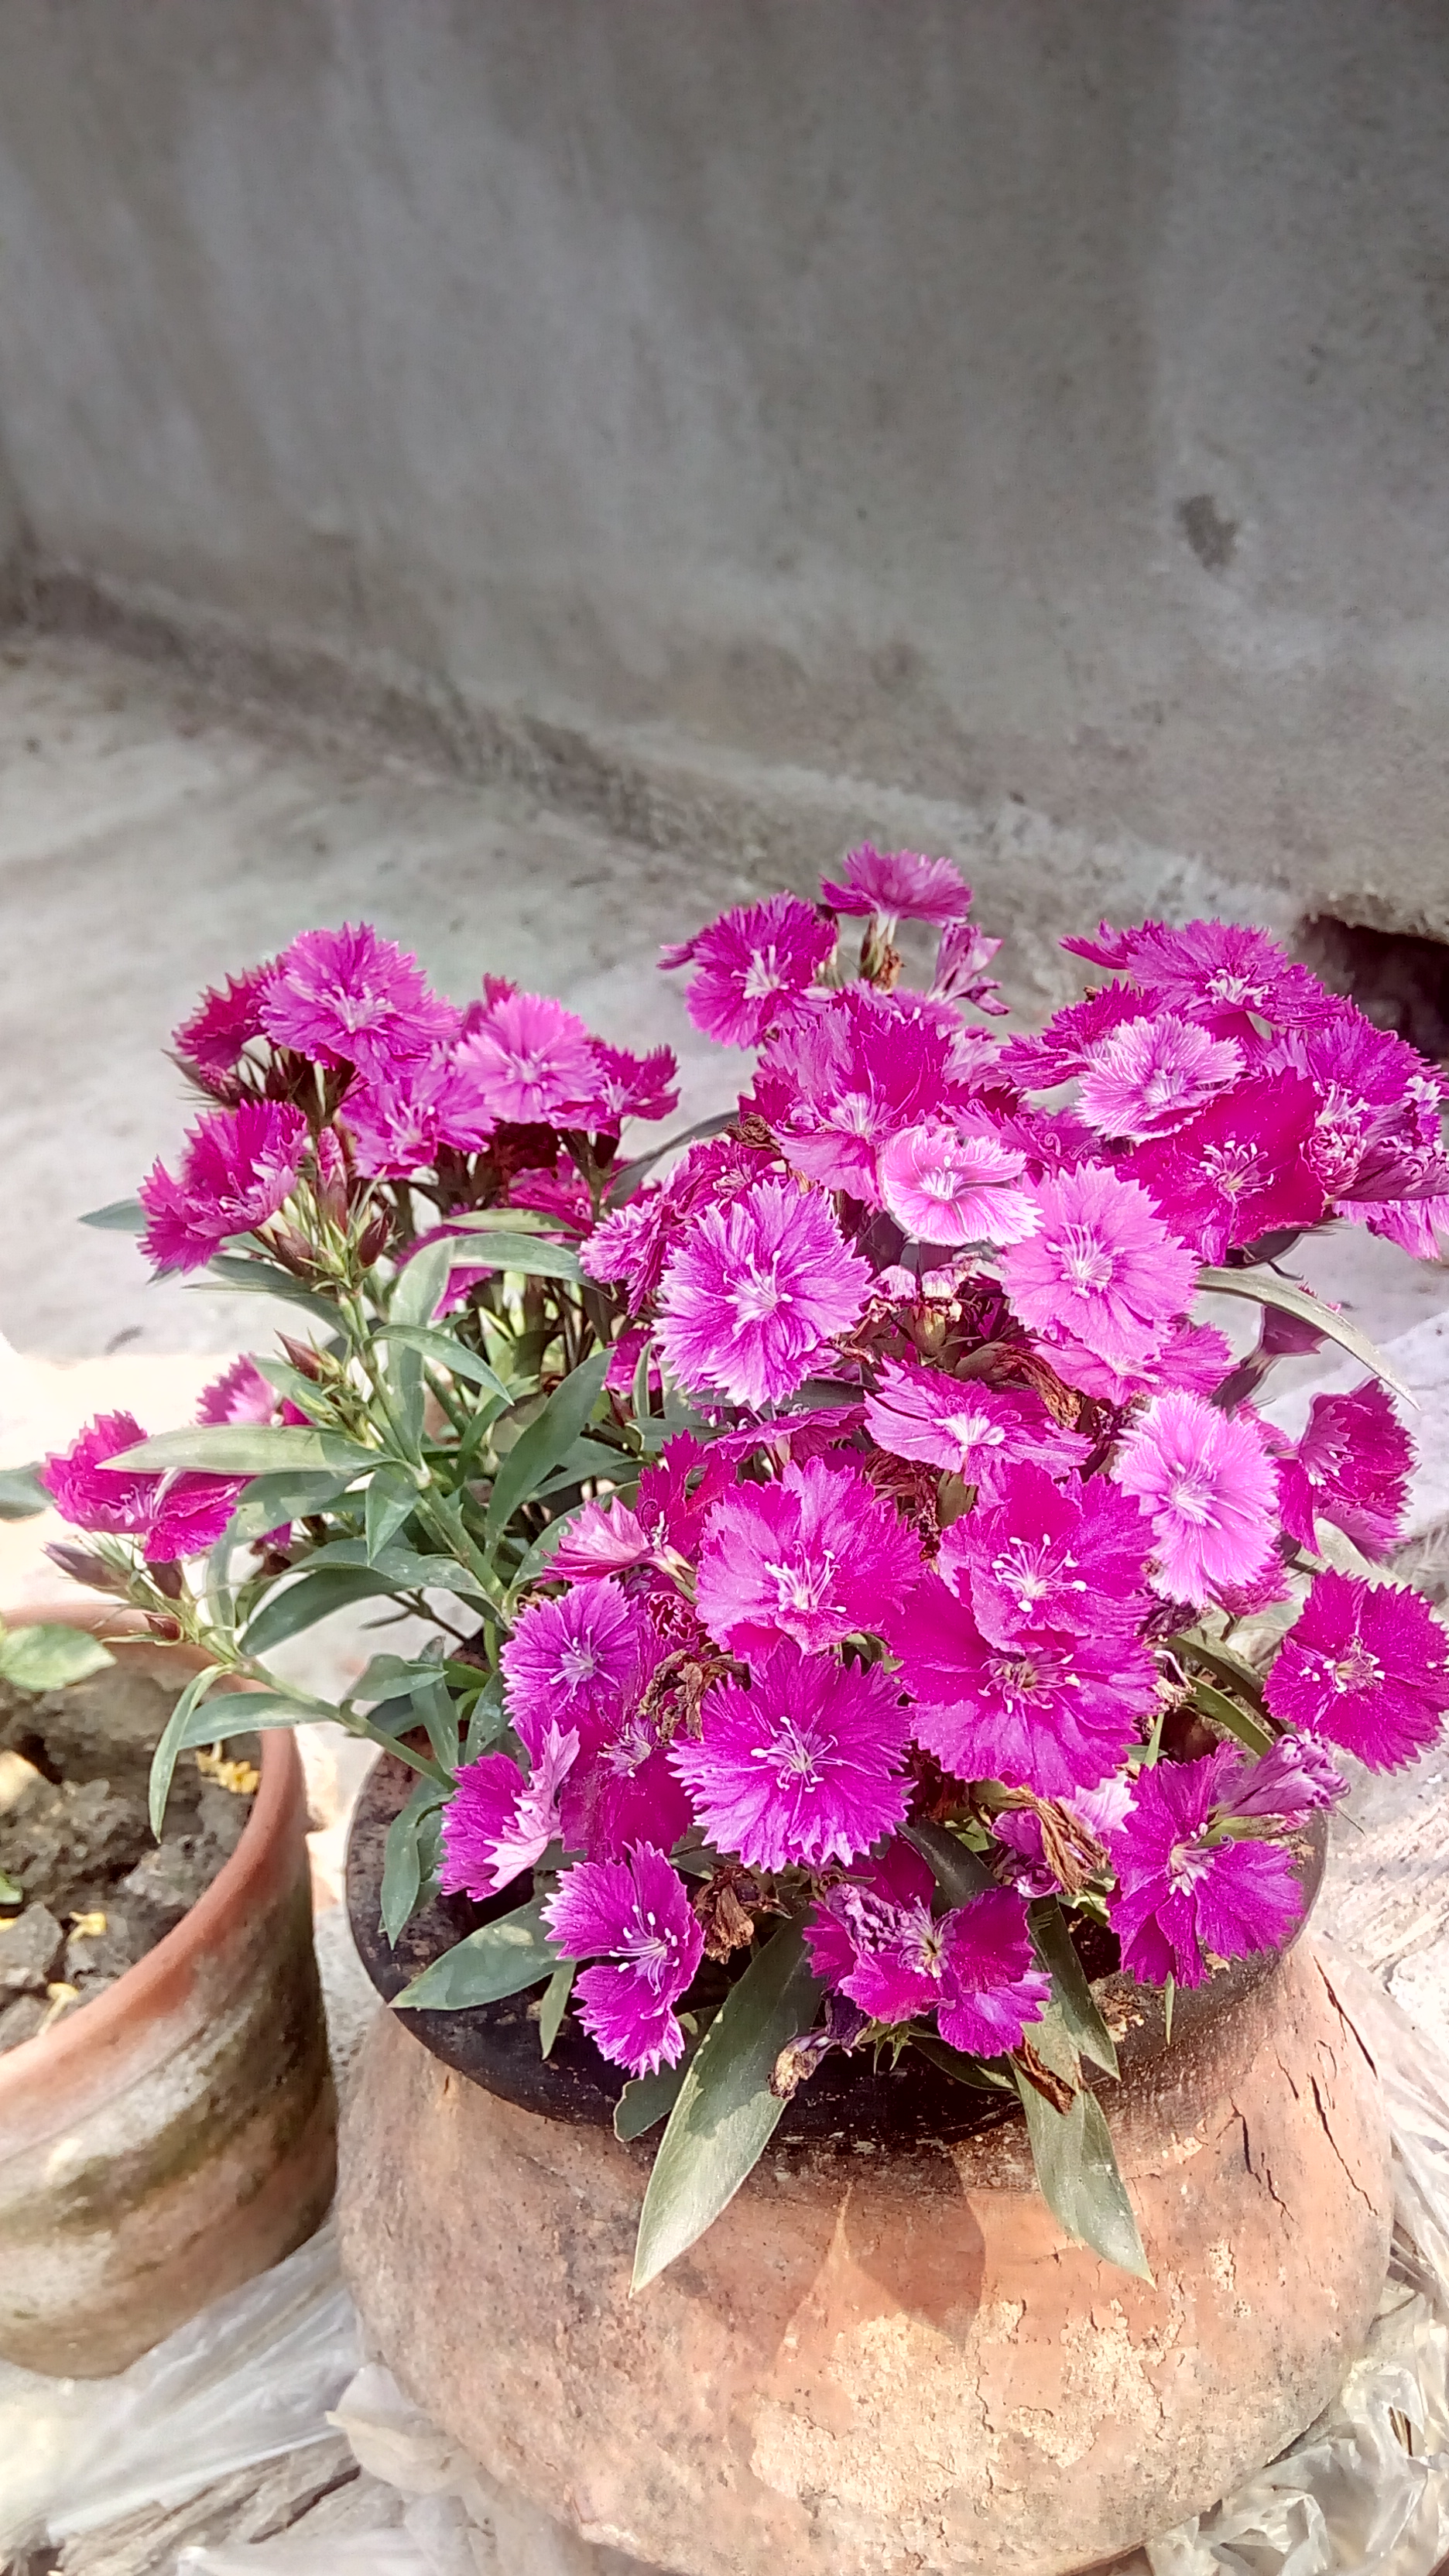
paper flower, agriculture, flower, plant, pink, flowering plant, flora, purple, flowerpot, pink family, annual plant, dianthus, magenta, shrub, spring, floristry